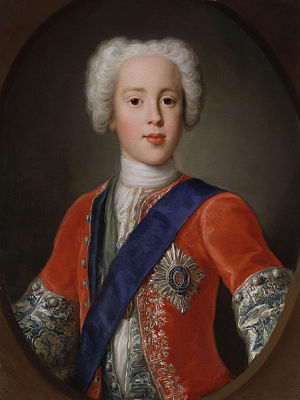
Skotlands historie / Tidlig moderne tid / Unionen, hannoverene og jakobittene
Den unge prins Charles
Skotlands historie kan afgrænses til den sidste istid for omkring 10.000 år siden, selv om den menneskelige befolkning i Nordeuropa inklusive nutidens Skotland strækker sig ind i forrige mellemistid.